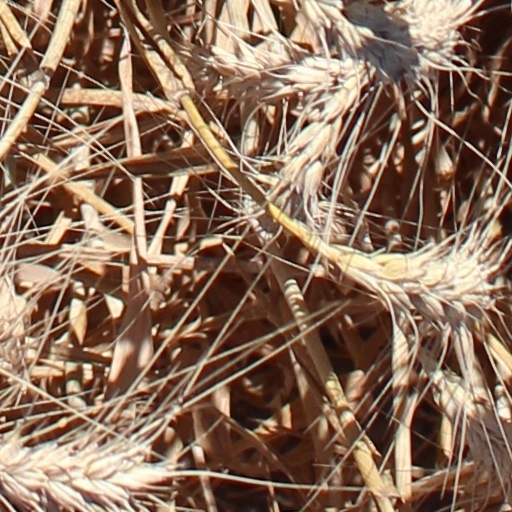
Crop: wheat